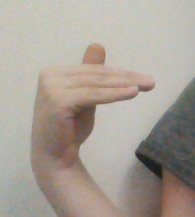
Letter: khaa